Charles Chibitty

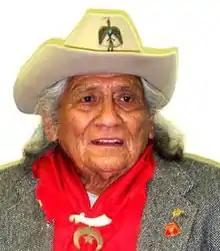
Chibitty in 2002

Charles Joyce Chibitty (November 20, 1921 – July 20, 2005) was a Native American and United States Army code talker in World War II, who helped transmit coded messages in the Comanche (Nʉmʉnʉʉ) language on the battlefield as a radio operator in the European Theater of the war.